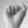
ASL letter: A